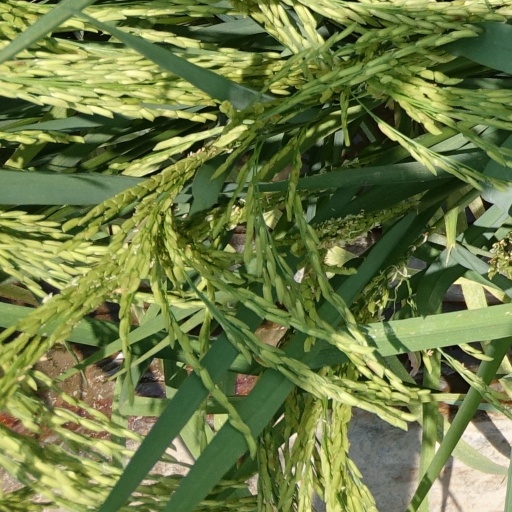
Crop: rice